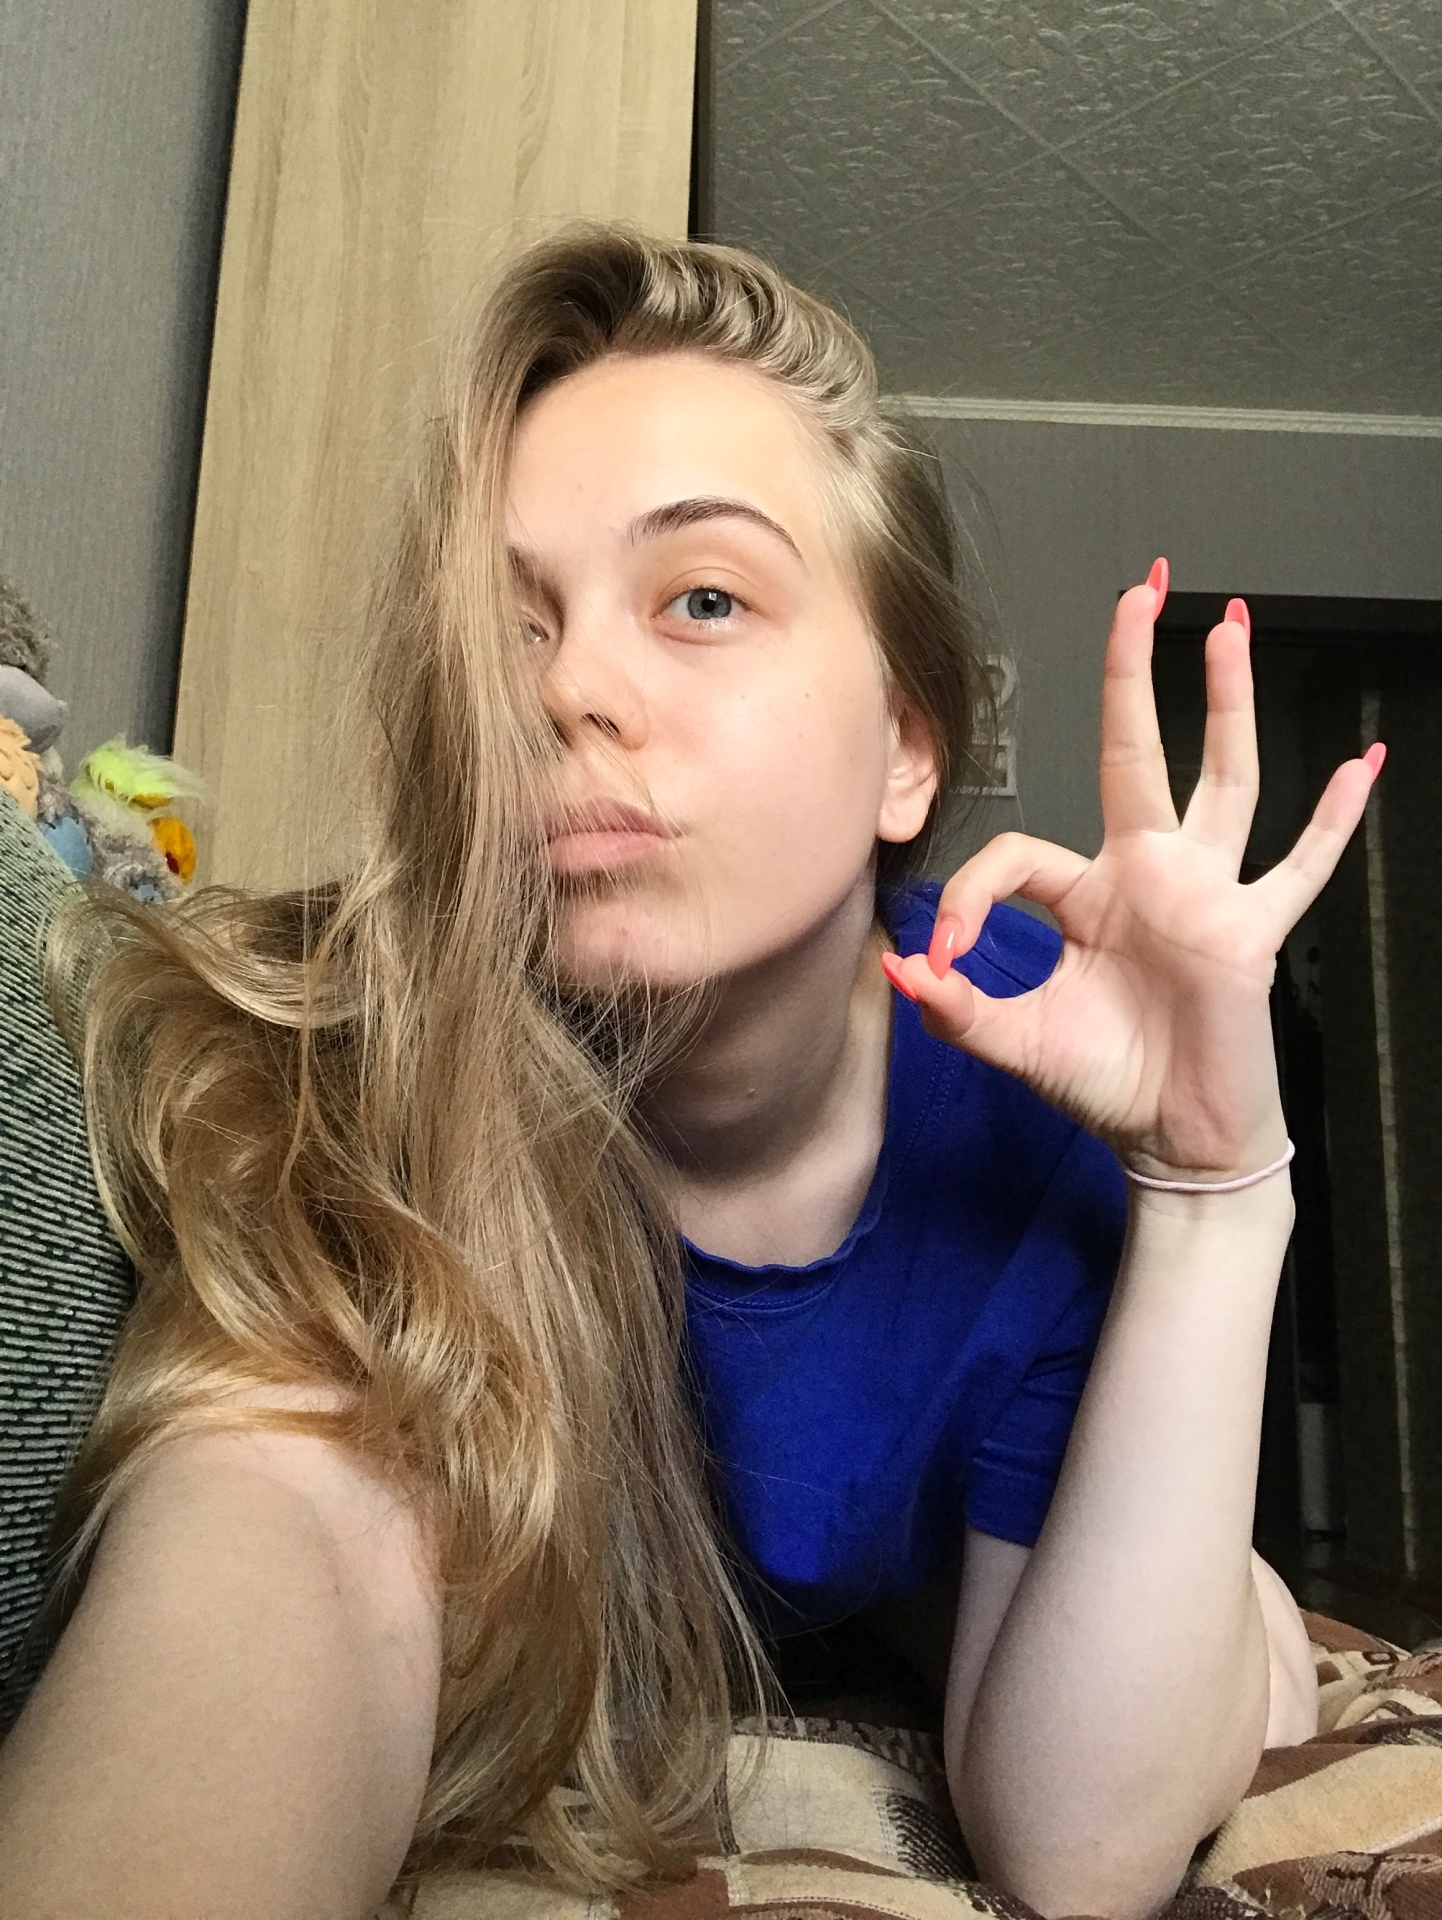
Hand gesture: ok